Jully Ramsay

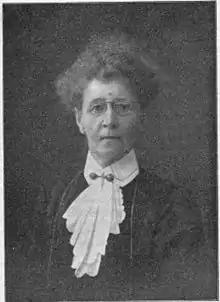

Julia "Jully" Ramsay ( Ekström; 1865–1919) was a Finnish historian and genealogist.